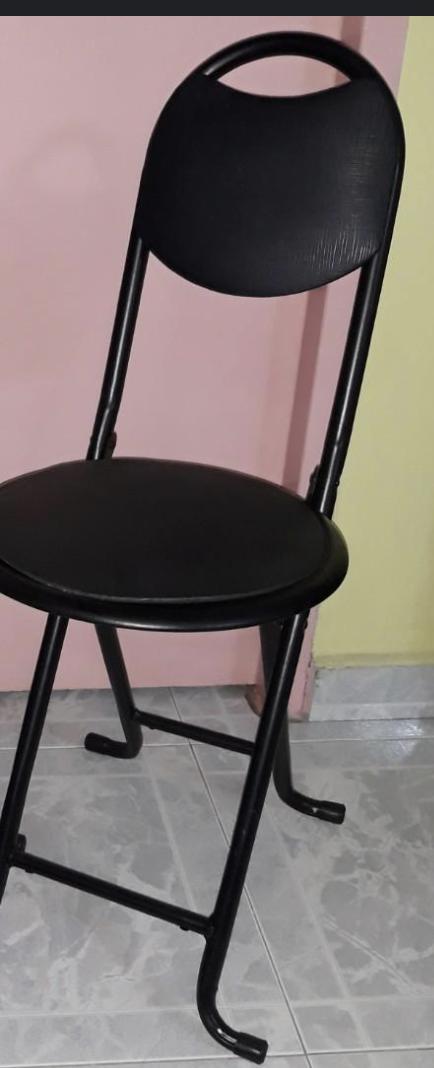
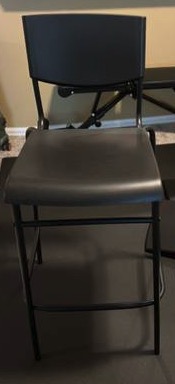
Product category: stool
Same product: no